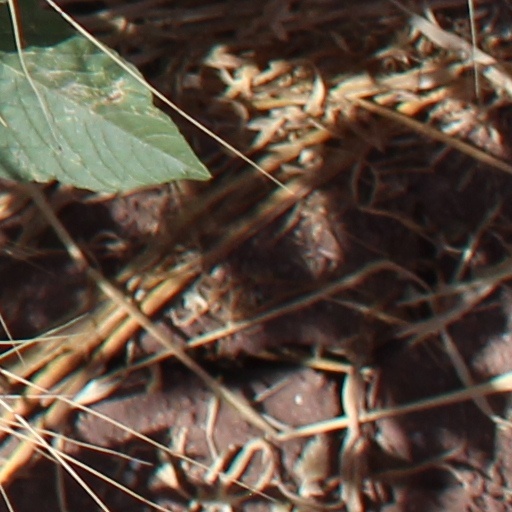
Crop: wheat